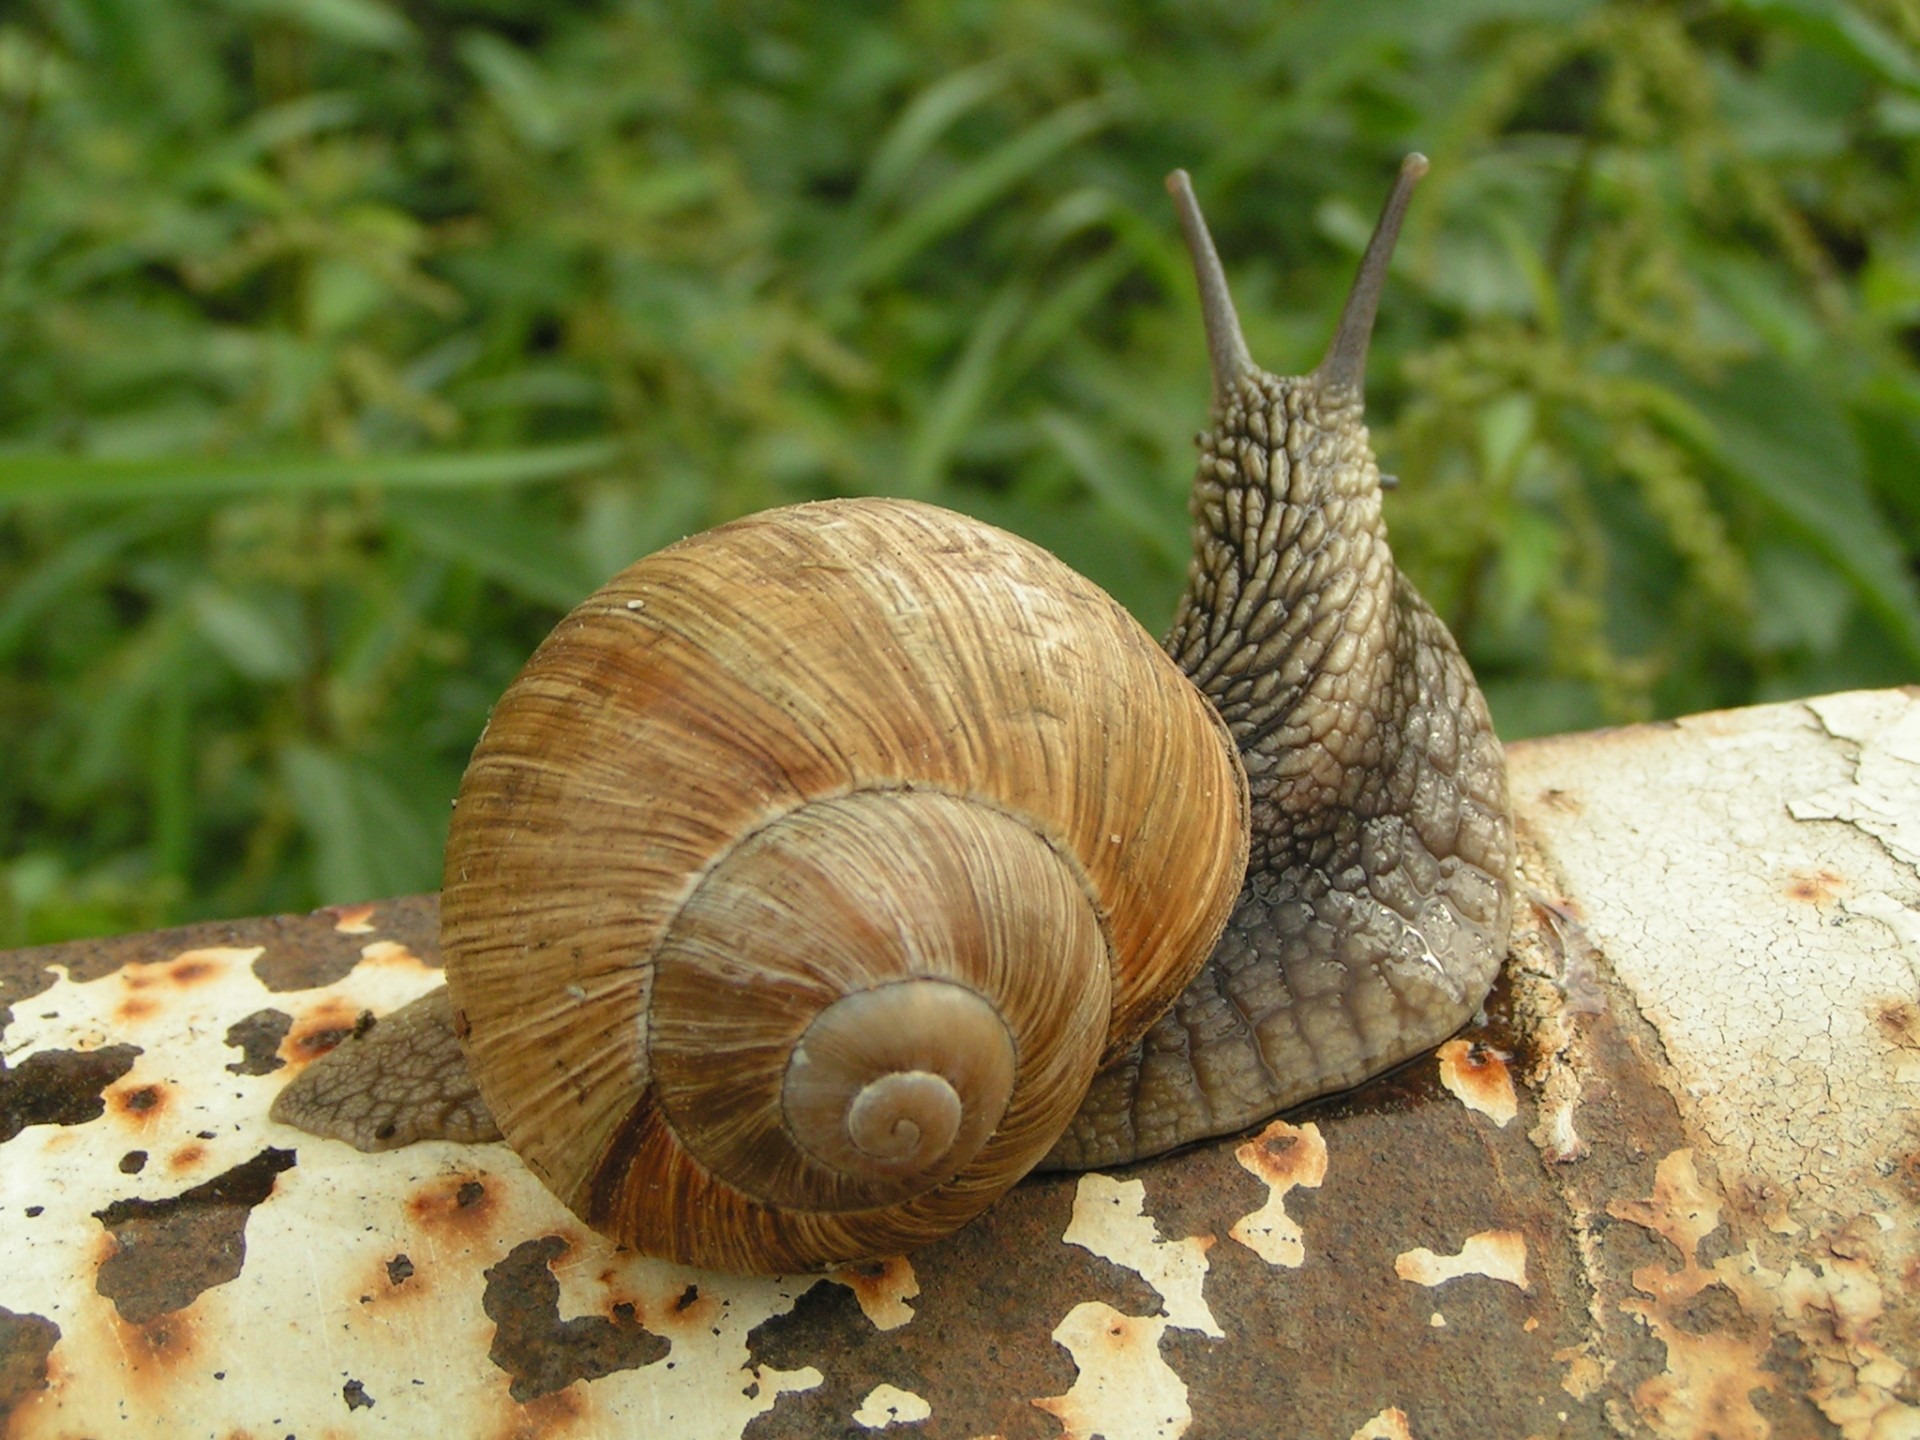
spiral, wildlife, fauna, invertebrate, greenery, close up, outdoors, shells, snail, herbivorous, escargot, gastropoda, molluscs, snails, slowness, mollusc, schnecken, macro photography, coiled, sea snail, green backgrounds, snails and slugs